List of gear nomenclature

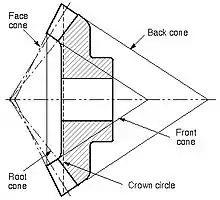
Principal dimensions

The back cone of a bevel or hypoid gear is an imaginary cone tangent to the outer ends of the teeth, with its elements perpendicular to those of the pitch cone. The surface of the gear blank at the outer ends of the teeth is customarily formed to such a back cone.